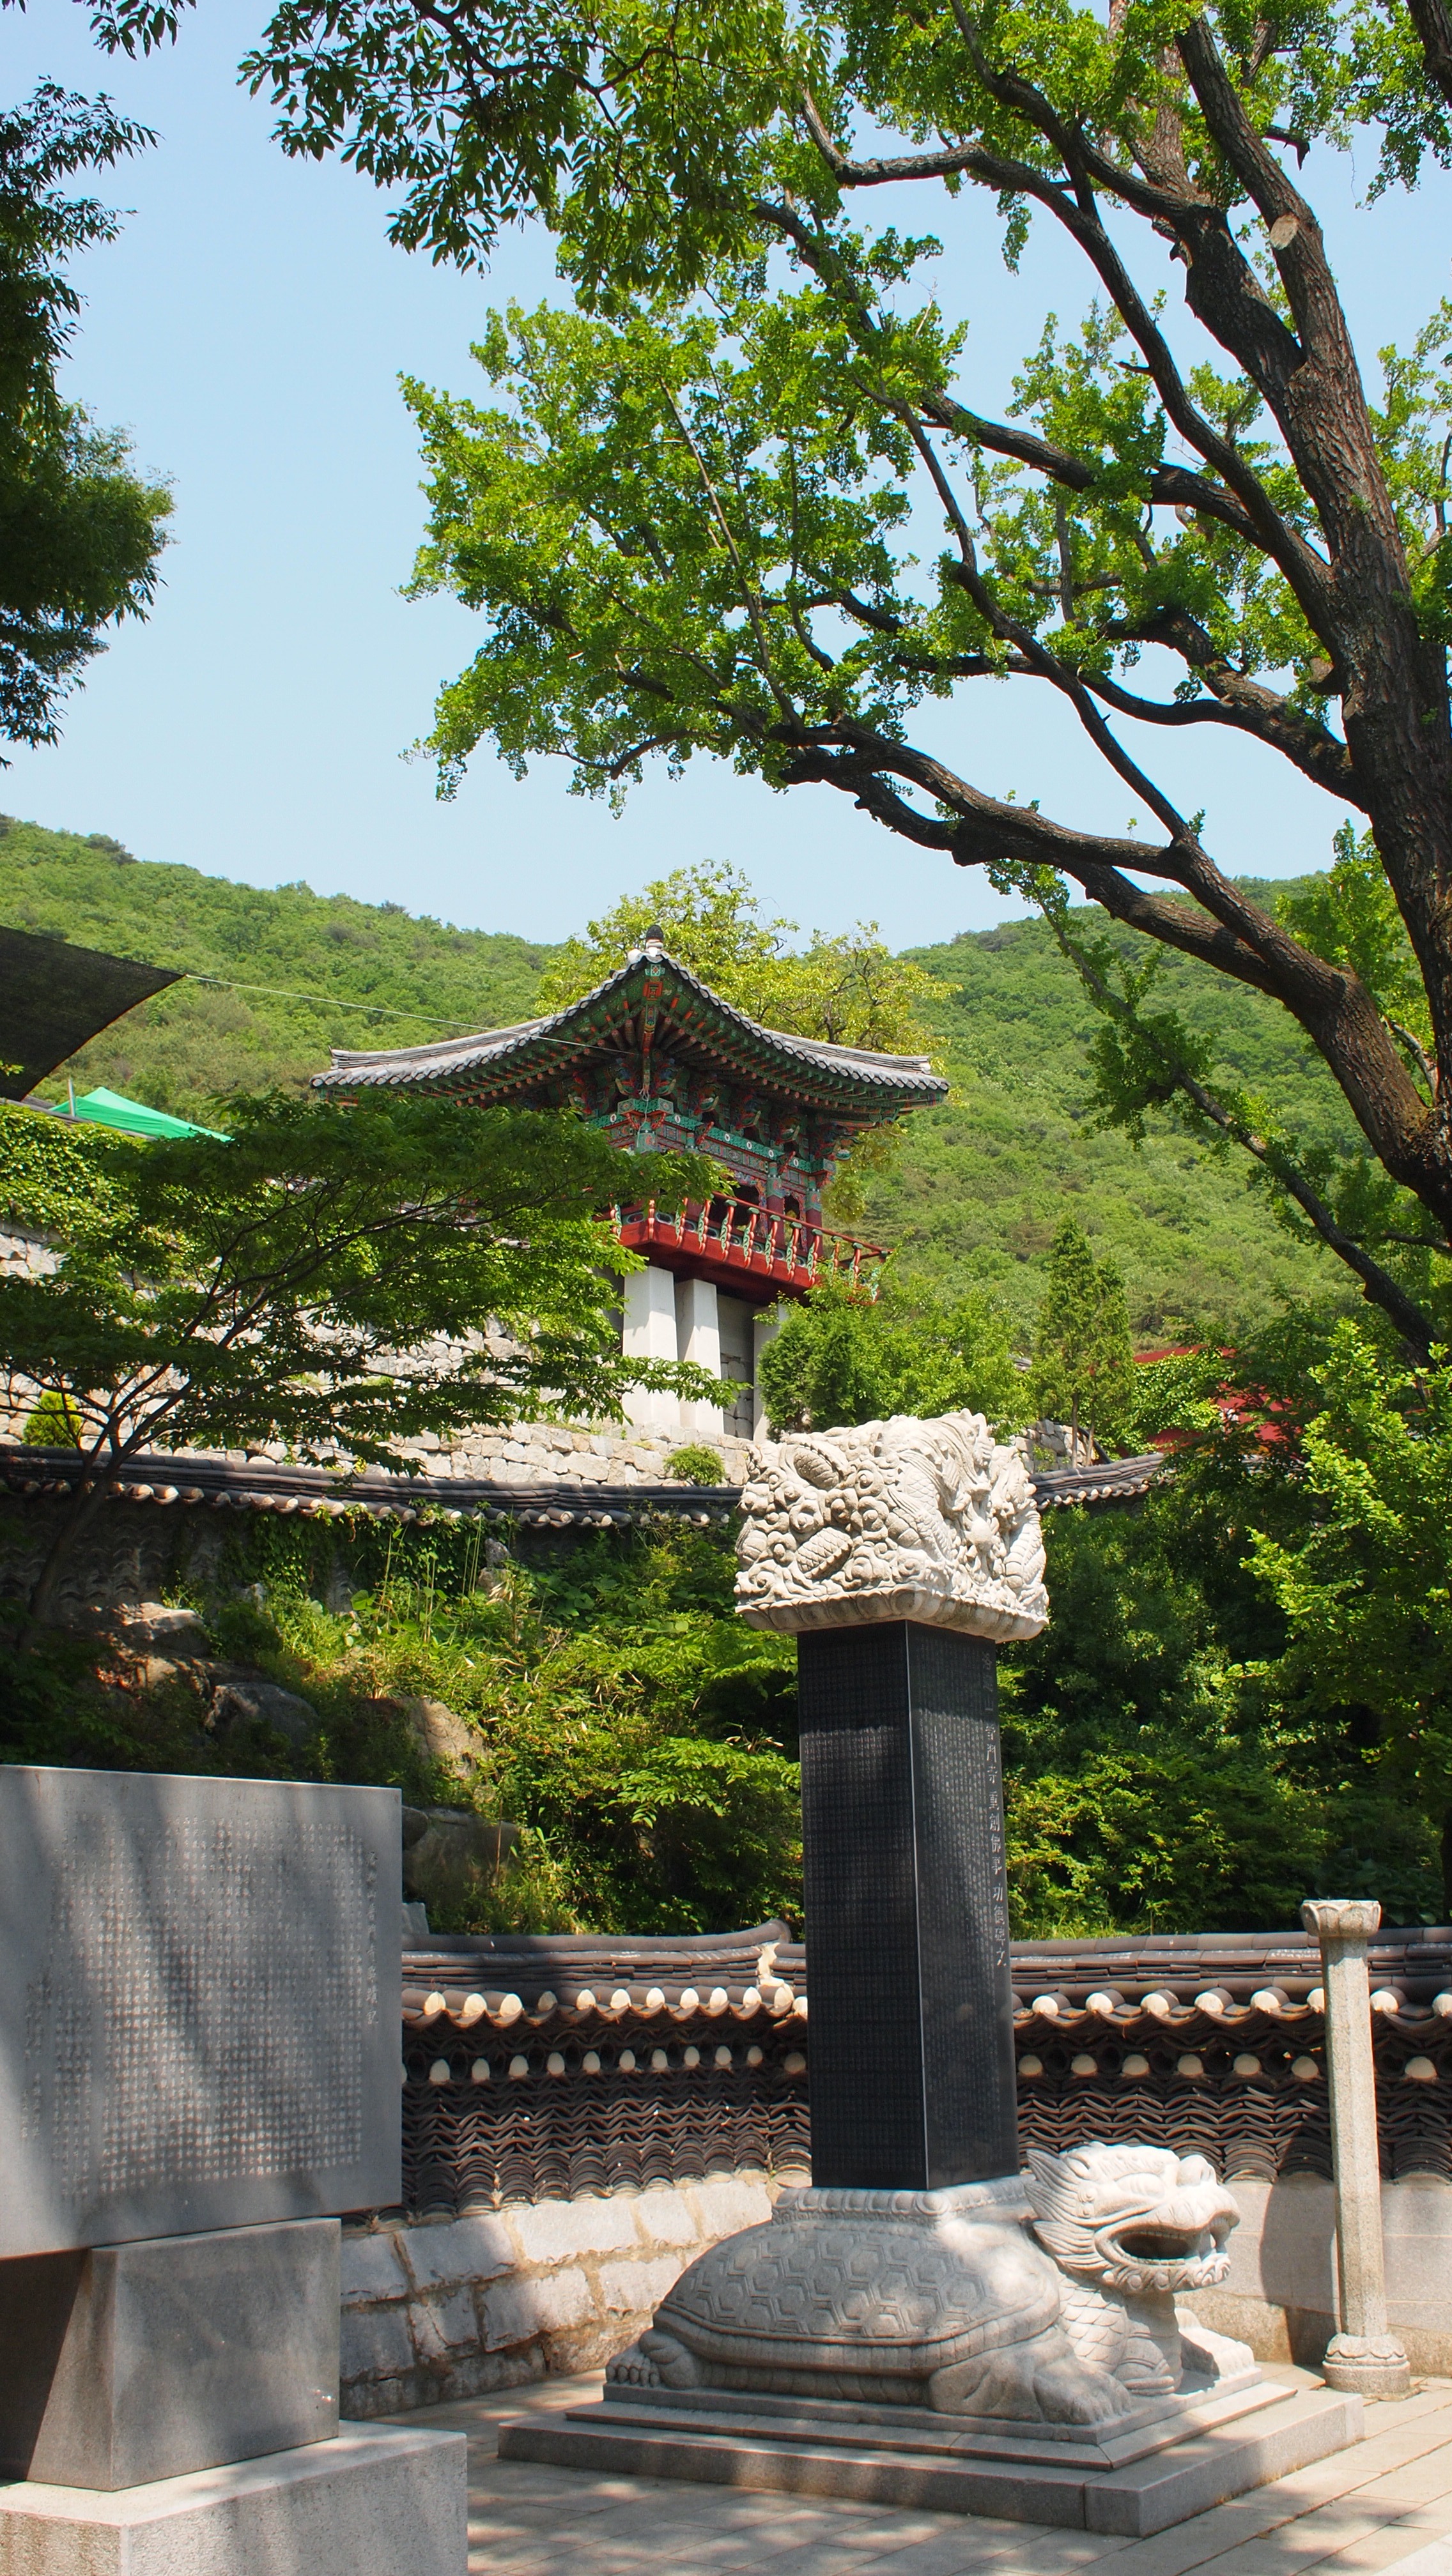
tree, architecture, structure, flower, building, old, city, landmark, botany, historic, garden, tourism, korea, design, temple, shrine, aged, architecture design, shinto shrine, kanghwa